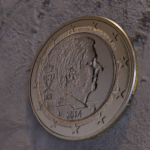
Coin value: 1euro
Country: be
Edition: 2014